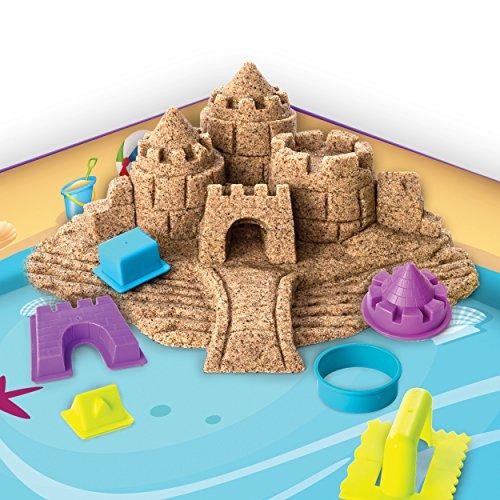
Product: The One and Only Kinetic Sand, Beach Day Fun Playset with Castle Molds, Tools, and 12 oz. of Kinetic Sand for Ages 3 and Up - 6037423
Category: Toys & Games | Sports & Outdoor Play | Pools & Water Toys | Beach Toys
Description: With 20 ways to play, this toy kit comes with everything you need to build a sandcastle of your dreams anywhere.
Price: $9.95
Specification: ProductDimensions:2.2x7.8x8.5inches|ItemWeight:1.2pounds|ShippingWeight:1.2pounds(Viewshippingratesandpolicies)|DomesticShipping:ItemcanbeshippedwithinU.S.|InternationalShipping:Thisitemisnoteligibleforinternationalshipping.LearnMore|ASIN:B074XC2BM8|Itemmodelnumber:6037423|Manufacturerrecommendedage:36months-5years